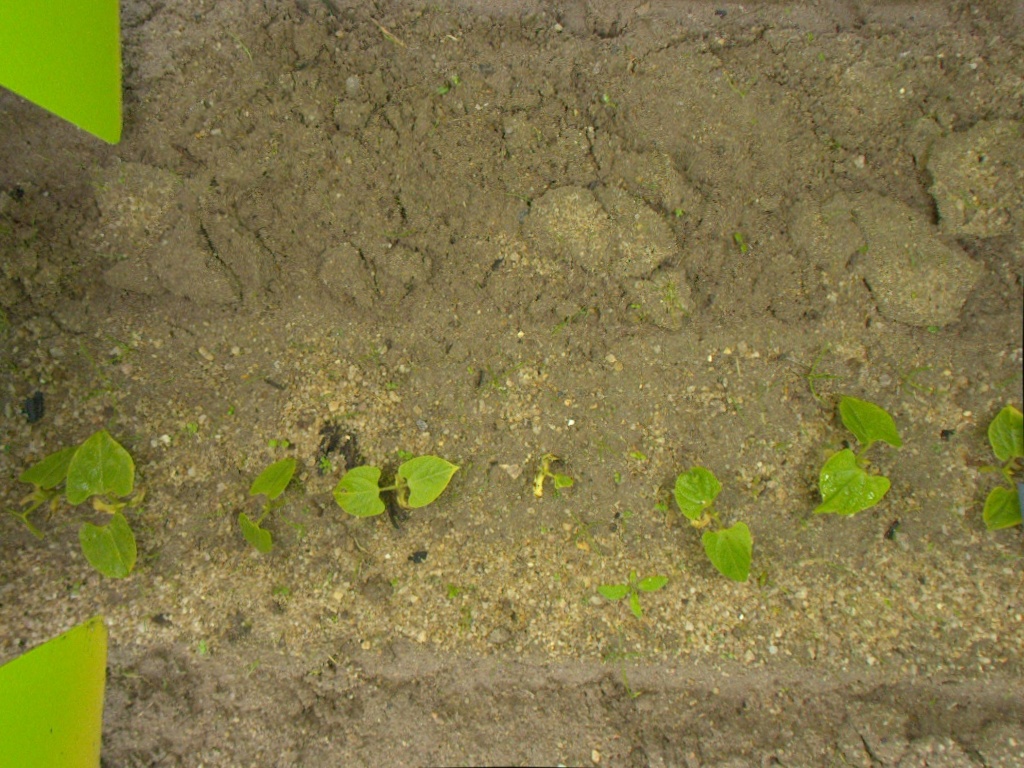
Crop: bean
Objects: bean, bean, bean, bean, bean, bean, bean, bean